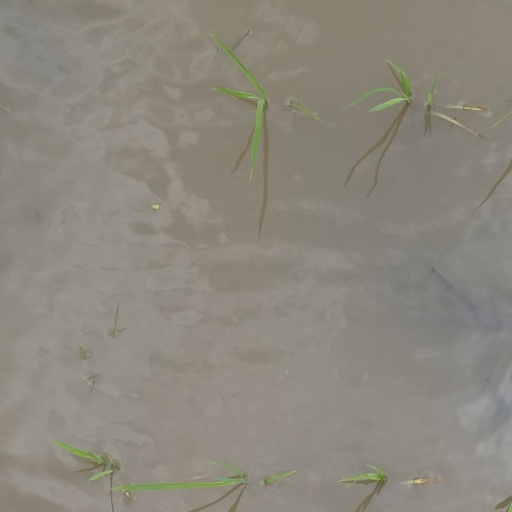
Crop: rice